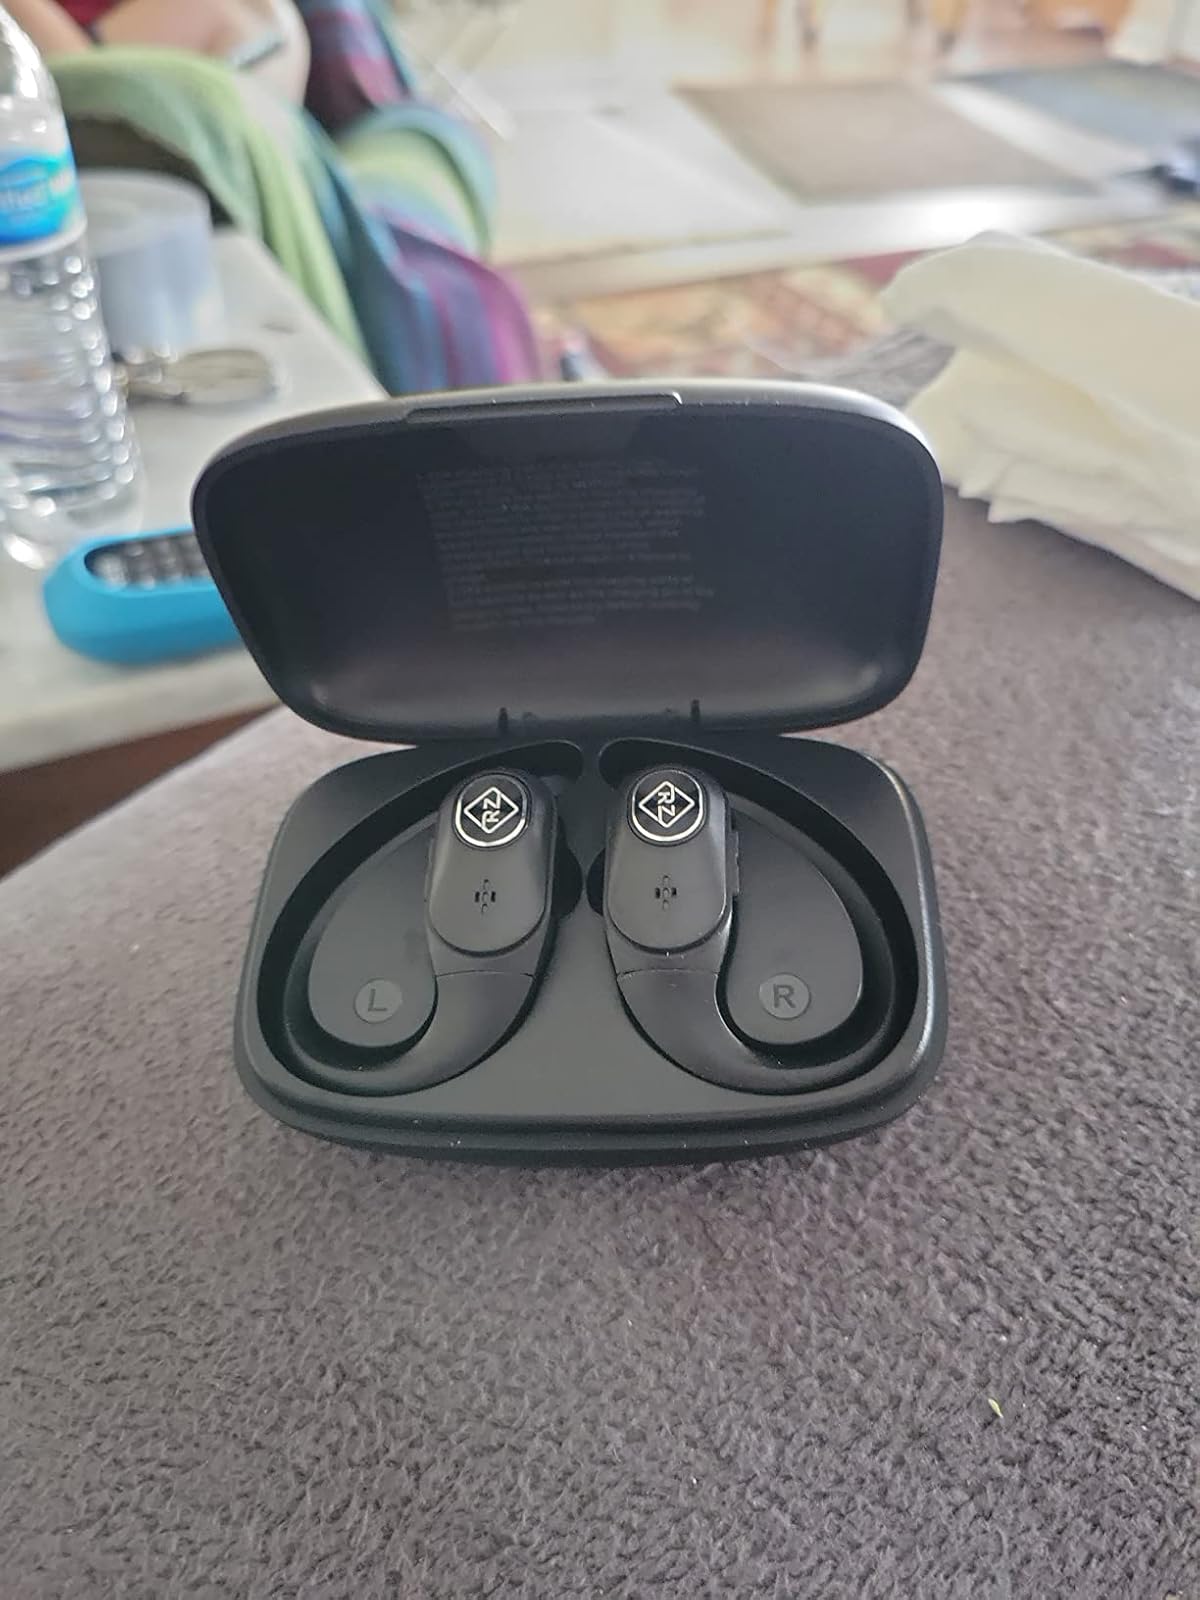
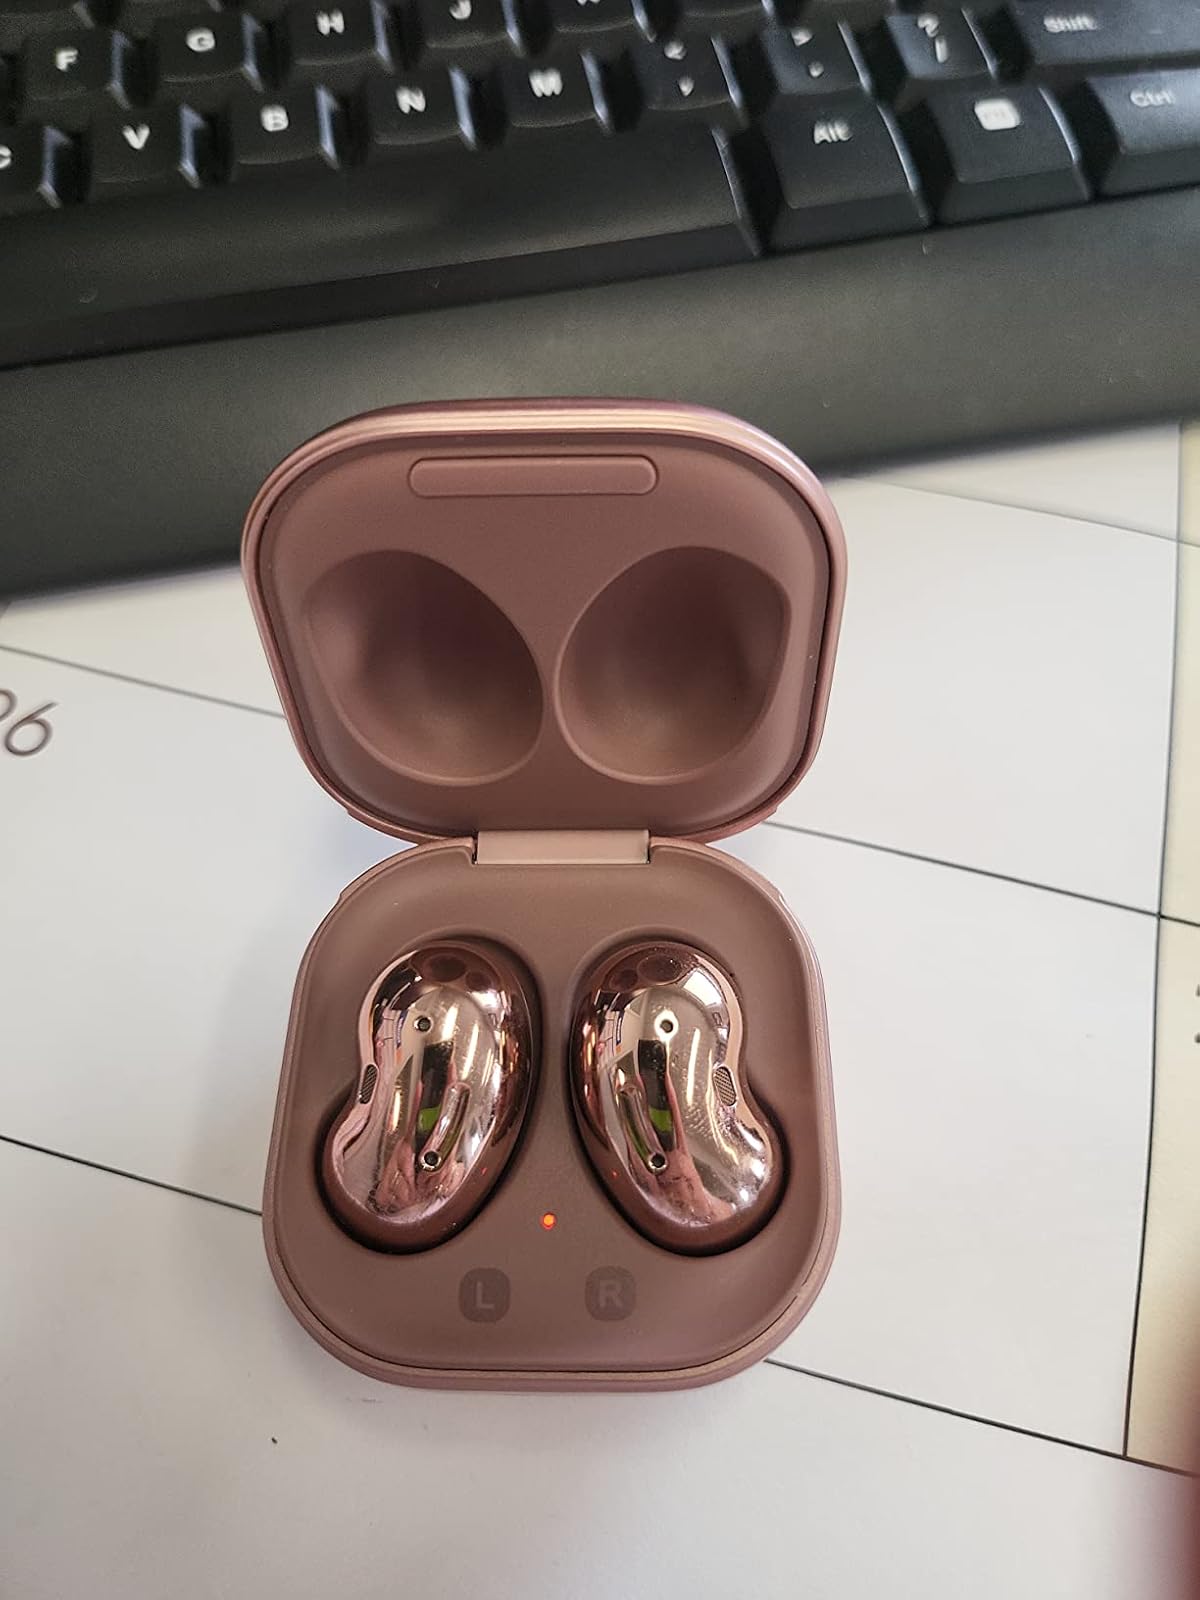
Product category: earbuds
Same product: no